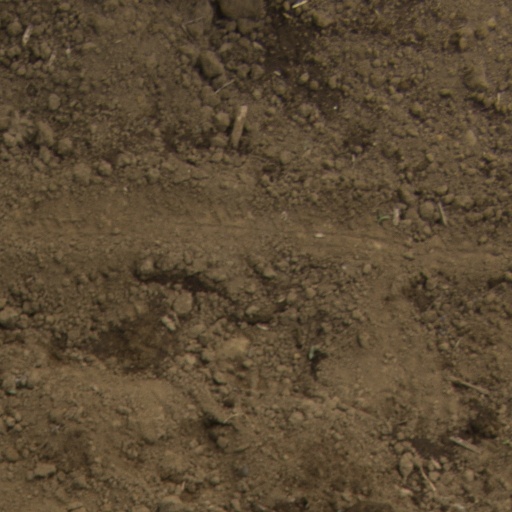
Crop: Jerusalem artichoke